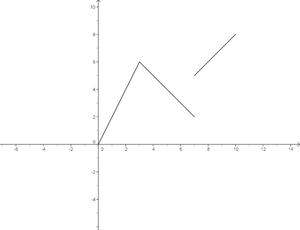
Illustration d'une fr:fonction affine par morceaux. Image personnelle créée avec geogebra.
En mathématiques, une fonction affine par morceaux est une fonction définie sur une réunion d'intervalles réels et dont la restriction à chacun de ces intervalles est donnée par une expression affine. Sa courbe représentative est alors constituée de segments de droite et de points isolés. Une telle fonction n'est en effet pas nécessairement continue.